1932 Florida–Alabama hurricane

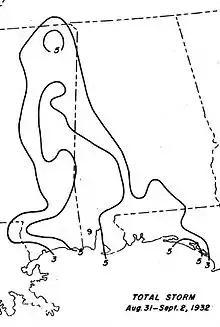
Map of rainfall amounts, shown in contours.

Prior to the storm's first landfall in southern Florida, the Weather Bureau issued hurricane warnings beginning on August 29 for areas of Florida's east coast from Palm Beach south to Key West, while storm warnings were issued from Key West to Boca Grande on the peninsula's western coast. Electrical power was purposely stopped in Miami as a precautionary measure prior to the storm's landfall. Two Red Cross officials were sent to Miami to monitor the area during the storm's passage. Other relief agencies were also preparing supplies in the event of an emergency. In Pahokee and Belle Glade, an estimated 2,000 people evacuated to Okeechobee, fearing a repeat of the 1928 Okeechobee hurricane.